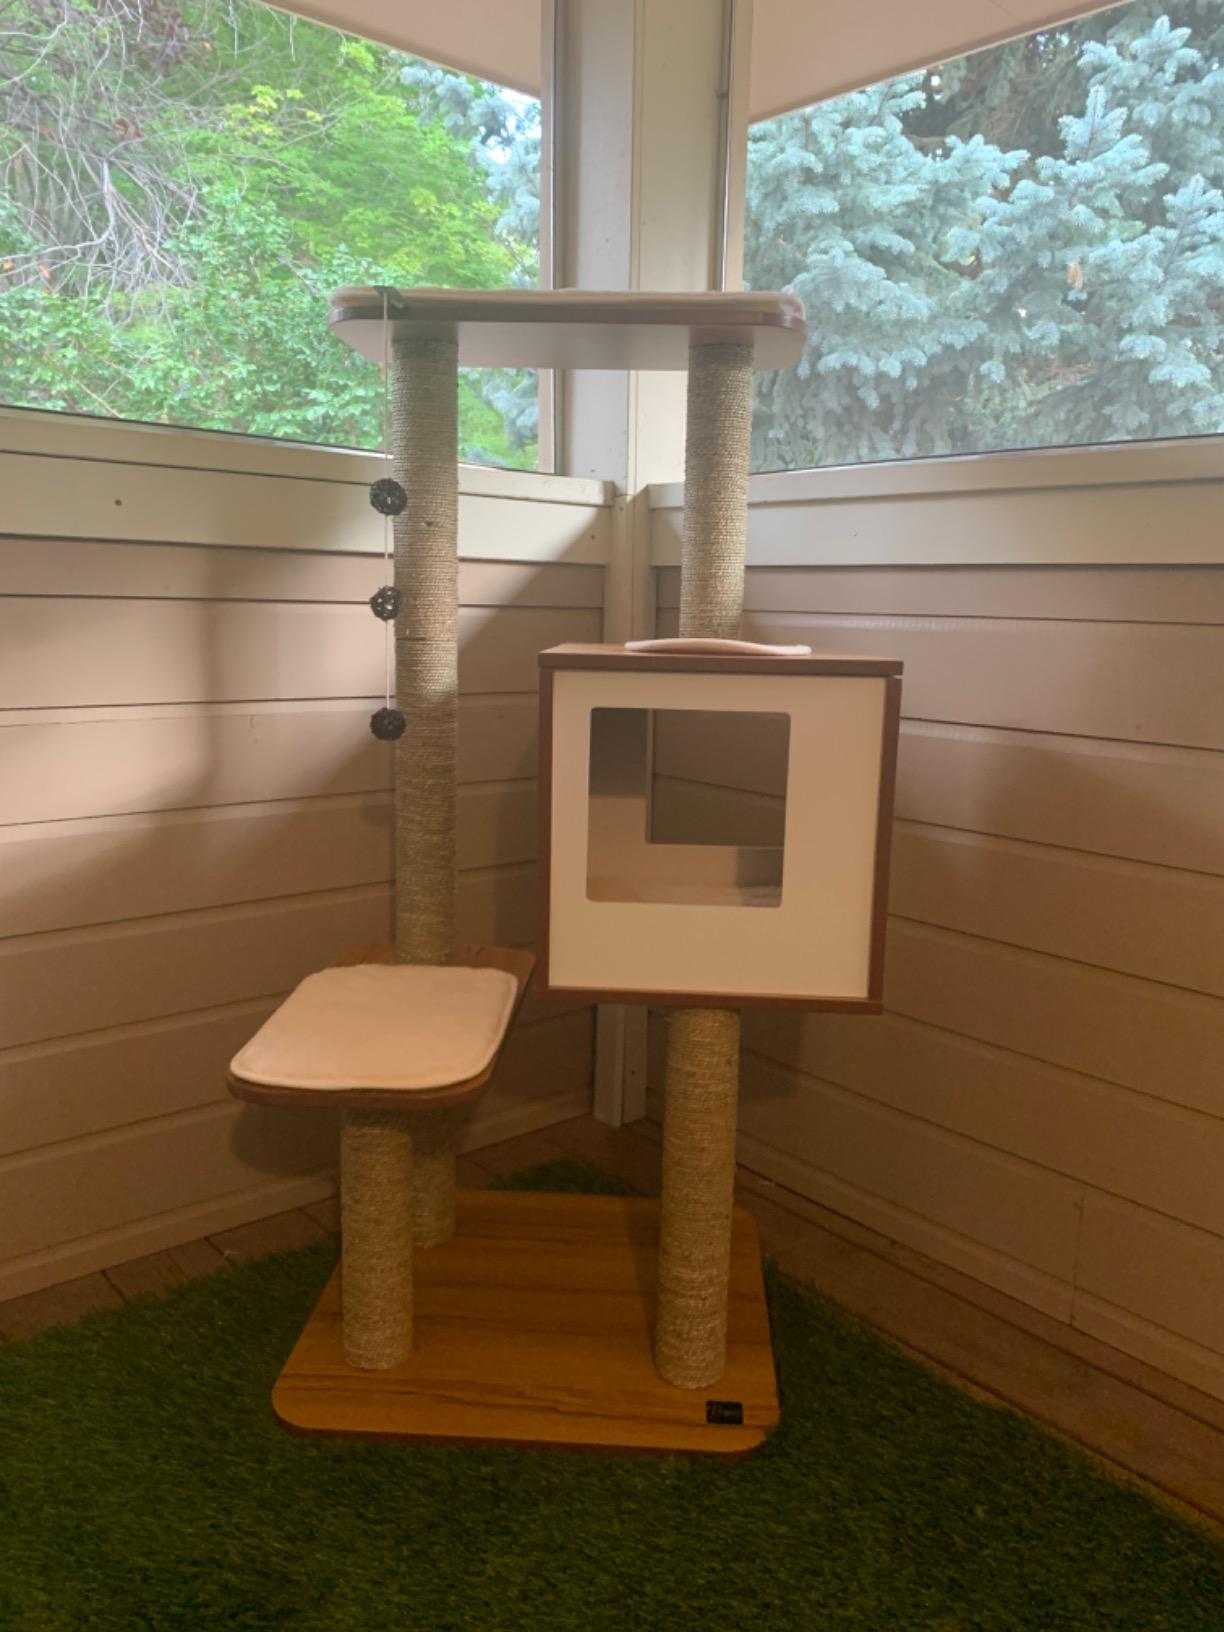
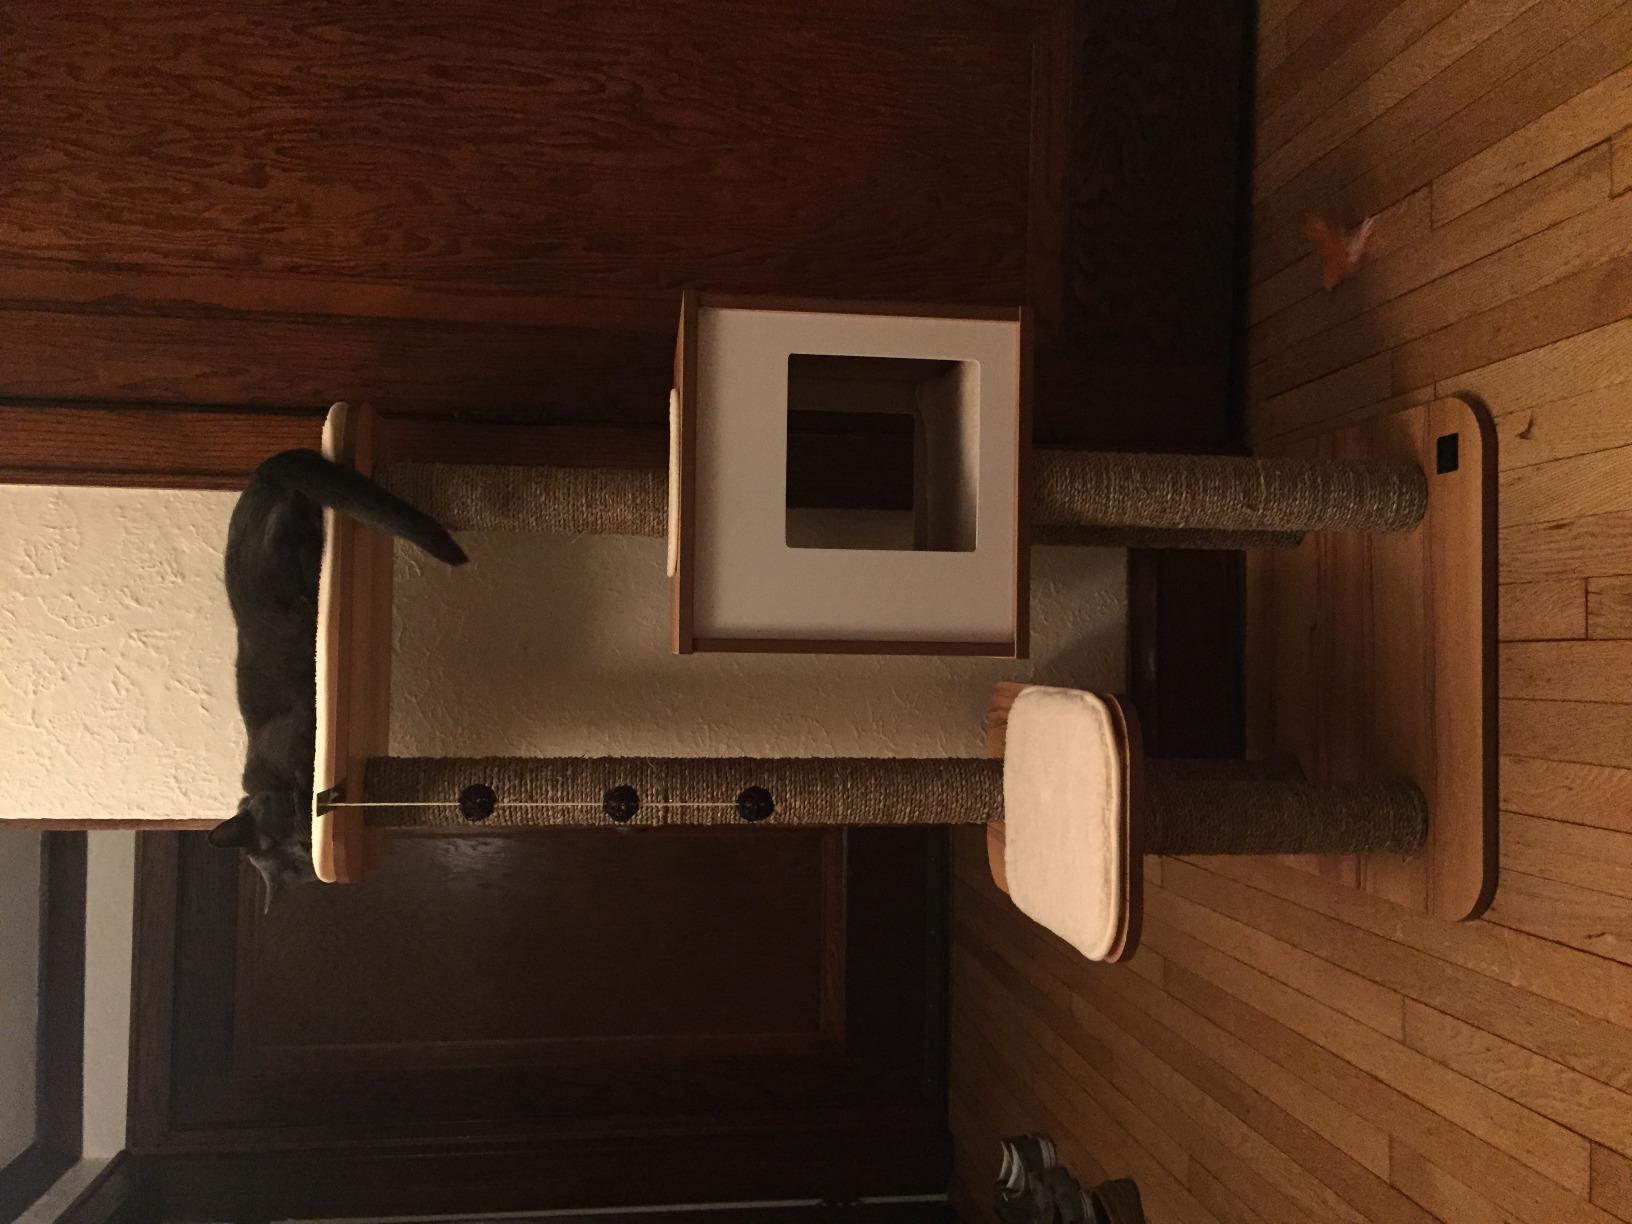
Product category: items_cat tree
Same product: yes